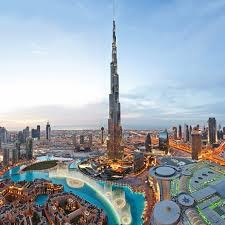
Landmark: Burj Khalifa